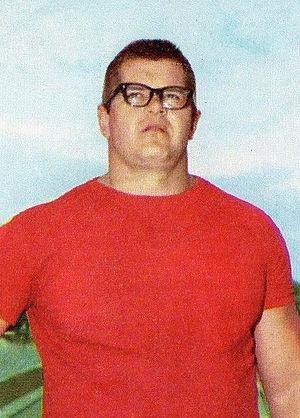
Eduard Gushchin, né le 27 juillet 1940 à Motyguino dans le kraï de Krasnoïarsk et mort le 14 mars 2011 à Moscou, est un athlète soviétique spécialiste du lancer du poids.